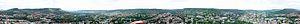
Iéna est une grande ville industrielle et universitaire de Thuringe. Cette ville-arrondissement d’Allemagne compte 103 392 habitants et est située dans la vallée de la Saale